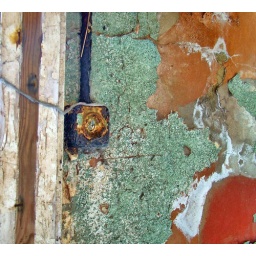
took this in the first building Mum went in. i liked all the wall and flaky paint